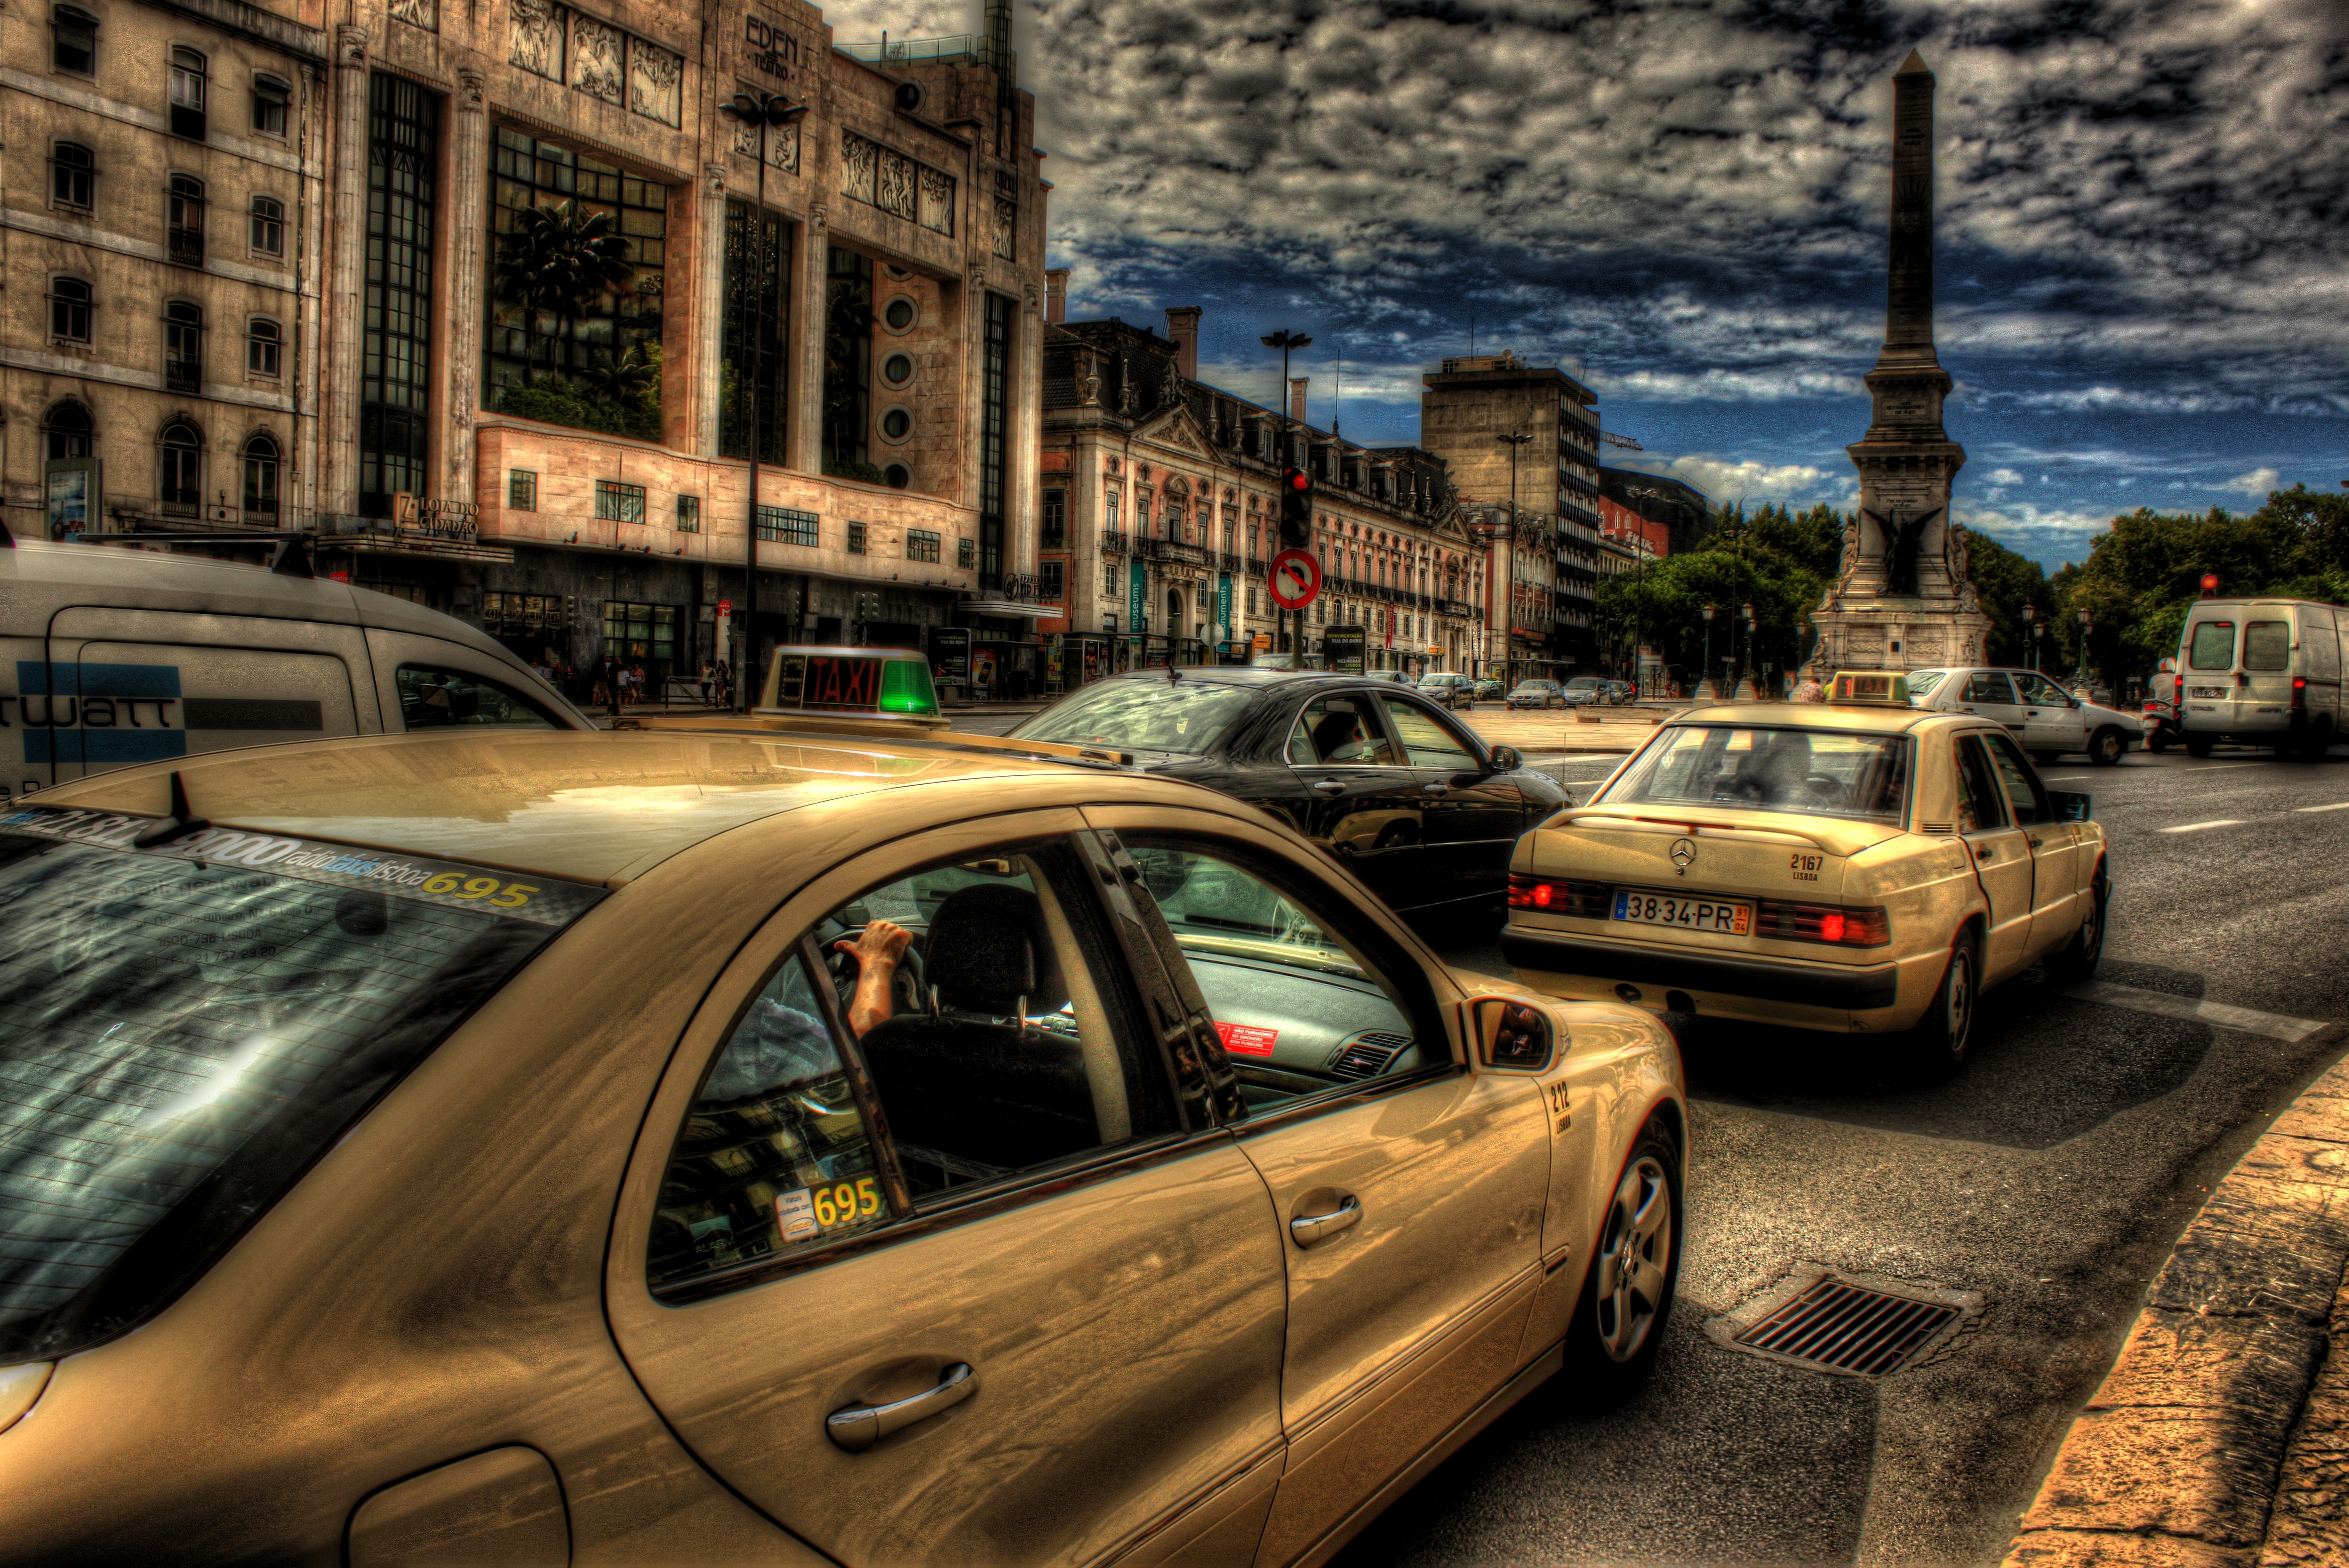
pedestrian, road, traffic, street, car, driving, taxi, vehicle, cool image, infrastructure, automobile make, luxury vehicle